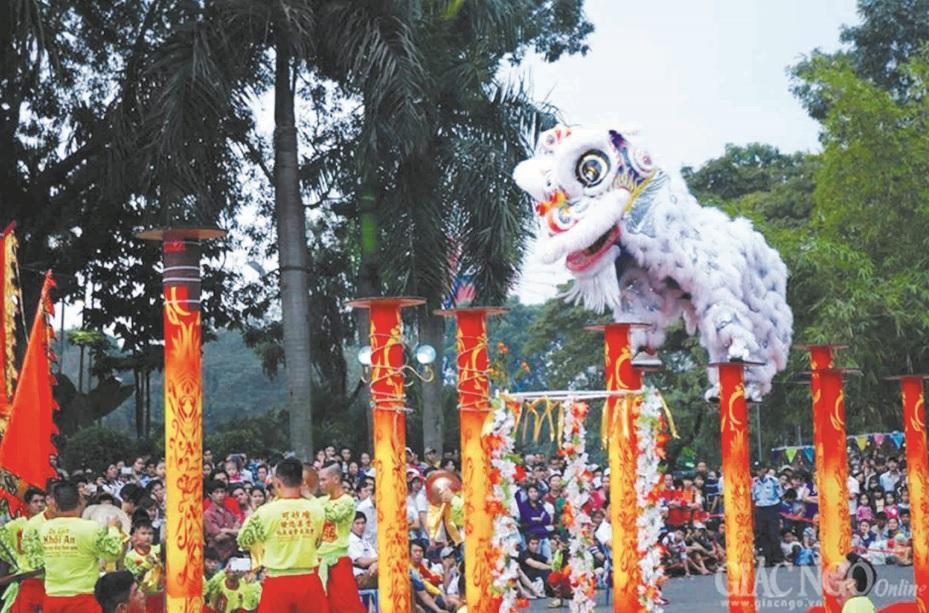
có một đám người đang tụ tập để xem múa lân